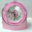
Label: clock